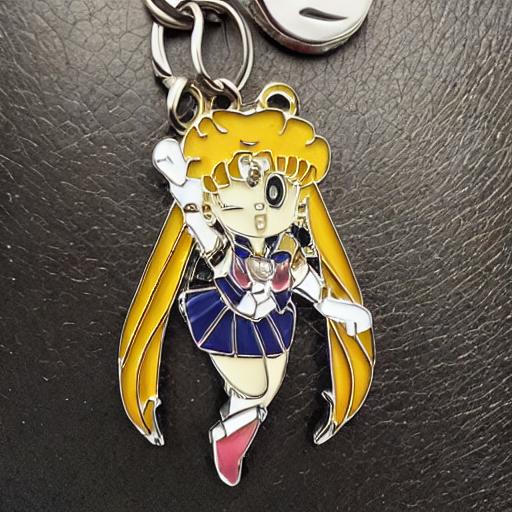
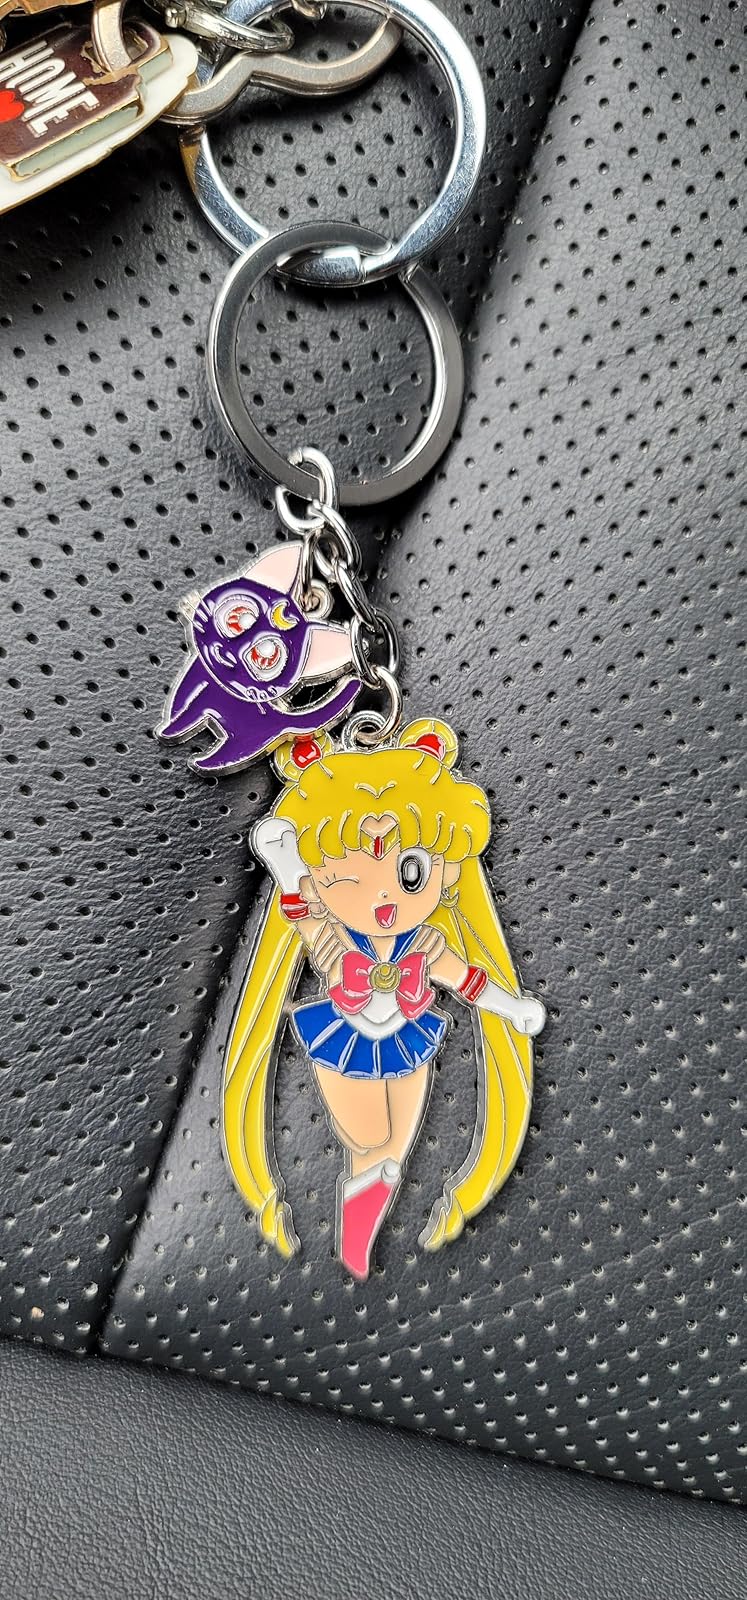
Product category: accessories_keychain
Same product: no